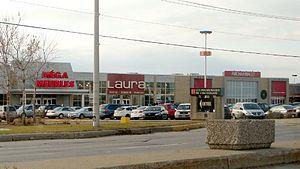
Les Promenades Gatineau est un centre commercial majeur dans la région de la capitale nationale du Canada. Il est situé dans la ville de Gatineau près de l'intersection des boulevards Gréber et Maloney, qui est une des intersections les plus fréquentées de la ville et est située tout proche de l'Autoroute 50. Il est le plus grand centre commercial de la ville par la superficie et la clientèle.